Arquimedes Caminero

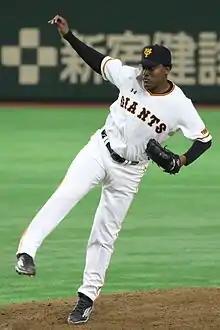
Caminero with the Yomiuri Giants

Arquímedes Euclides Caminero Ordóñez (born June 16, 1987) is a Dominican former professional baseball pitcher. He played in Major League Baseball (MLB) for the Pittsburgh Pirates, Miami Marlins, and Seattle Mariners. He also played in Nippon Professional Baseball (NPB) for the Yomiuri Giants.